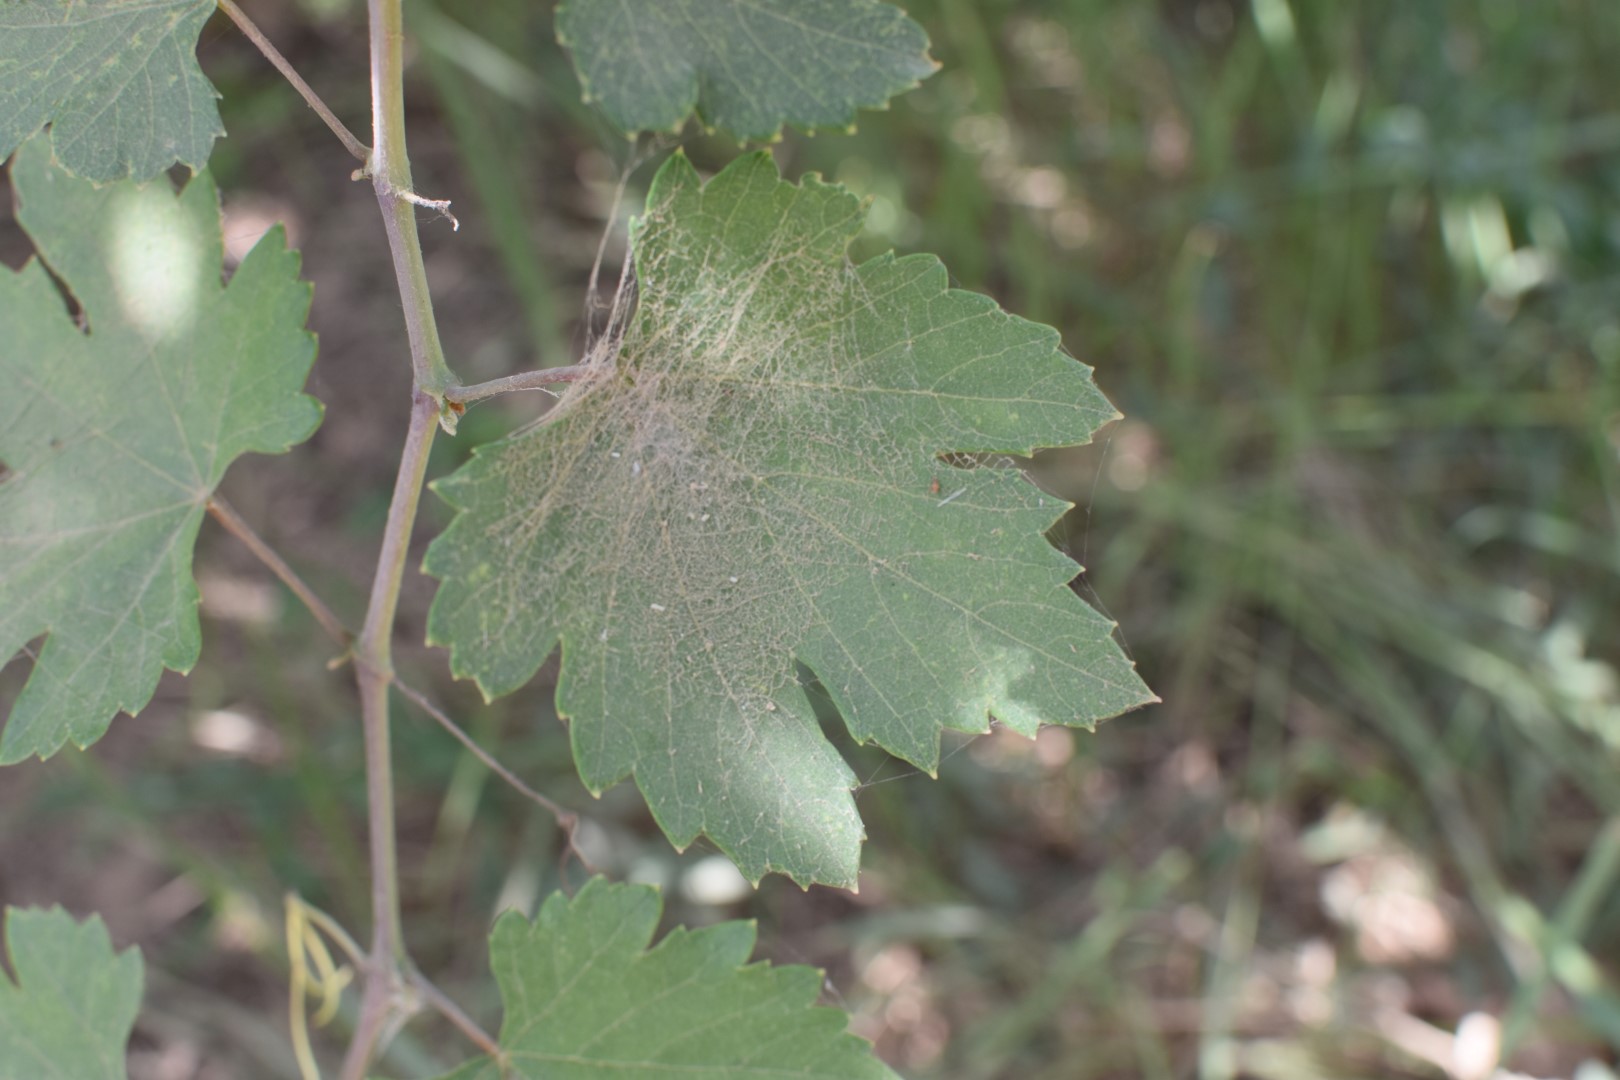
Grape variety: Halawani